Paul Whatuira

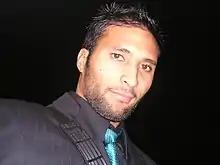
Whatuira in 2004

Whatuira joined the Penrith Panthers in 2002 and became a first grade regular. He played left centre in the Panthers side that won the 2003 NRL grand final. As 2003 NRL premiers, the Panthers travelled to England to face Super League VIII champions, the Bradford Bulls in the 2004 World Club Challenge. Whatuira played at centre in the Panthers' 22–4 loss. His 2003 premiership ring was stolen from his home along with his DVD player in 2005. Two years later the police recovered the ring when they raided a suspected criminal's home.